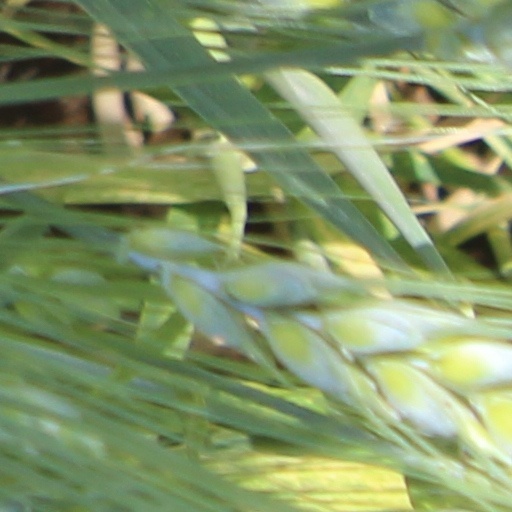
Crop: wheat